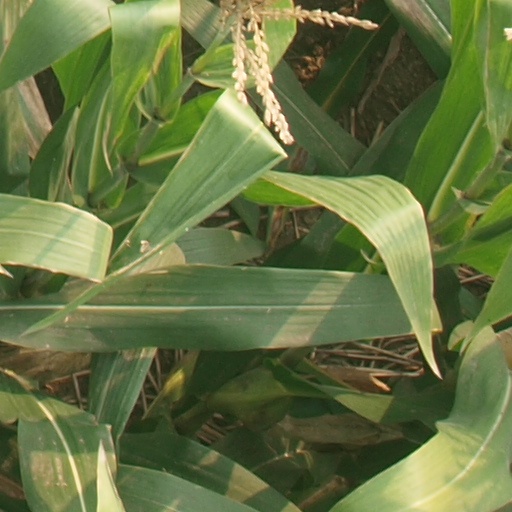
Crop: maize; corn